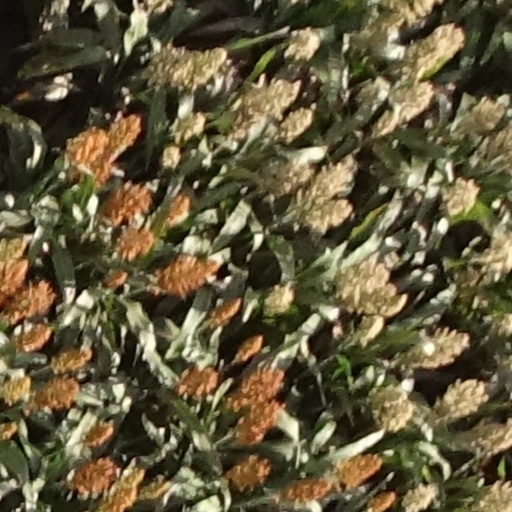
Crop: sorghum